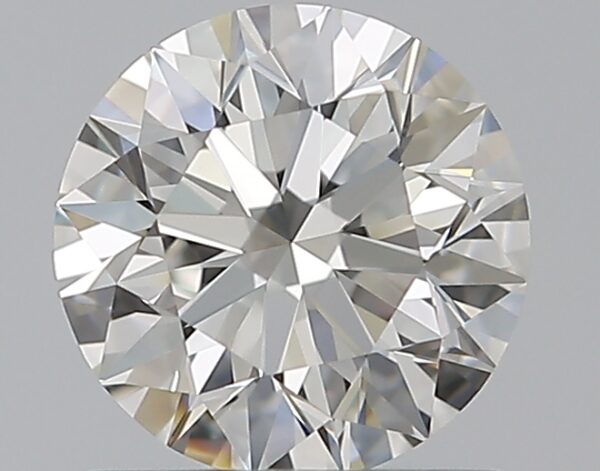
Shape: round
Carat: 0.8
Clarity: VVS1
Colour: H
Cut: EX
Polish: EX
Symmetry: EX
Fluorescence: N
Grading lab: GIA
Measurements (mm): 5.89 x 5.93 x 3.7